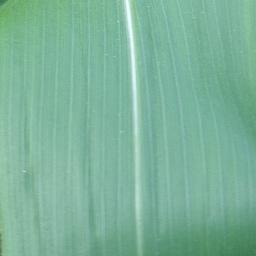
Label: Corn___healthy